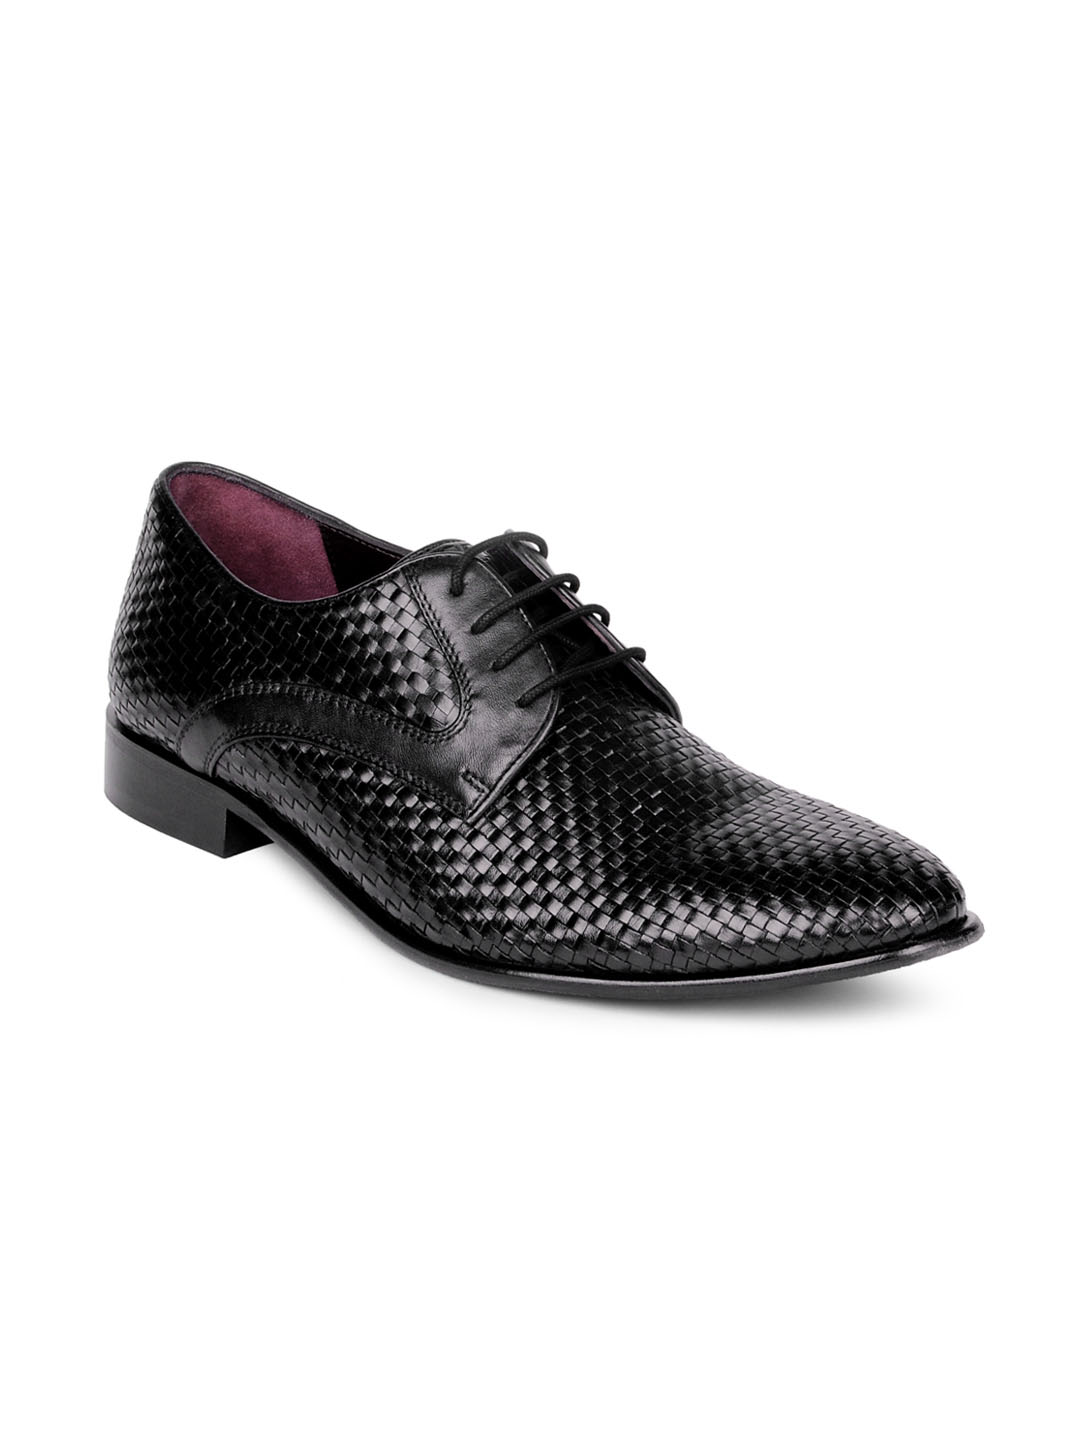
Arrow Men Black Formal Shoes
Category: Footwear / Shoes / Formal Shoes
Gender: Men
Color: Black
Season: Summer 2012
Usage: Formal